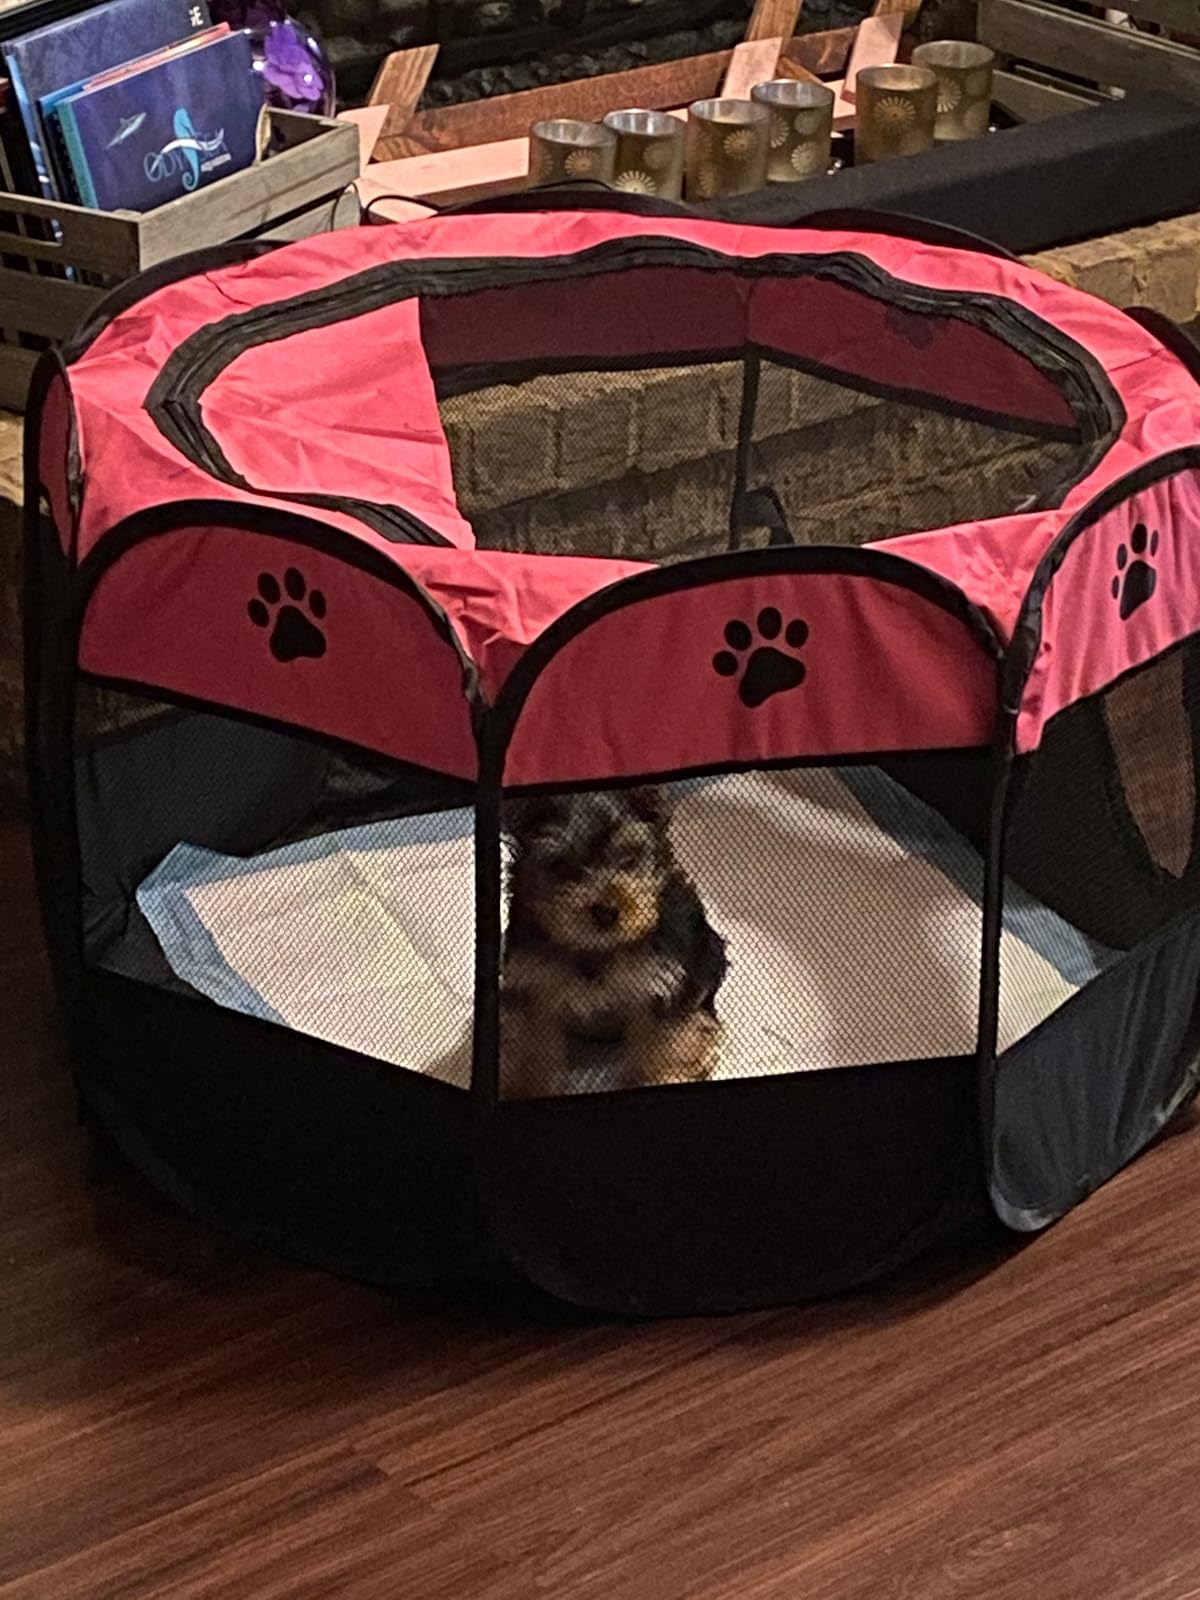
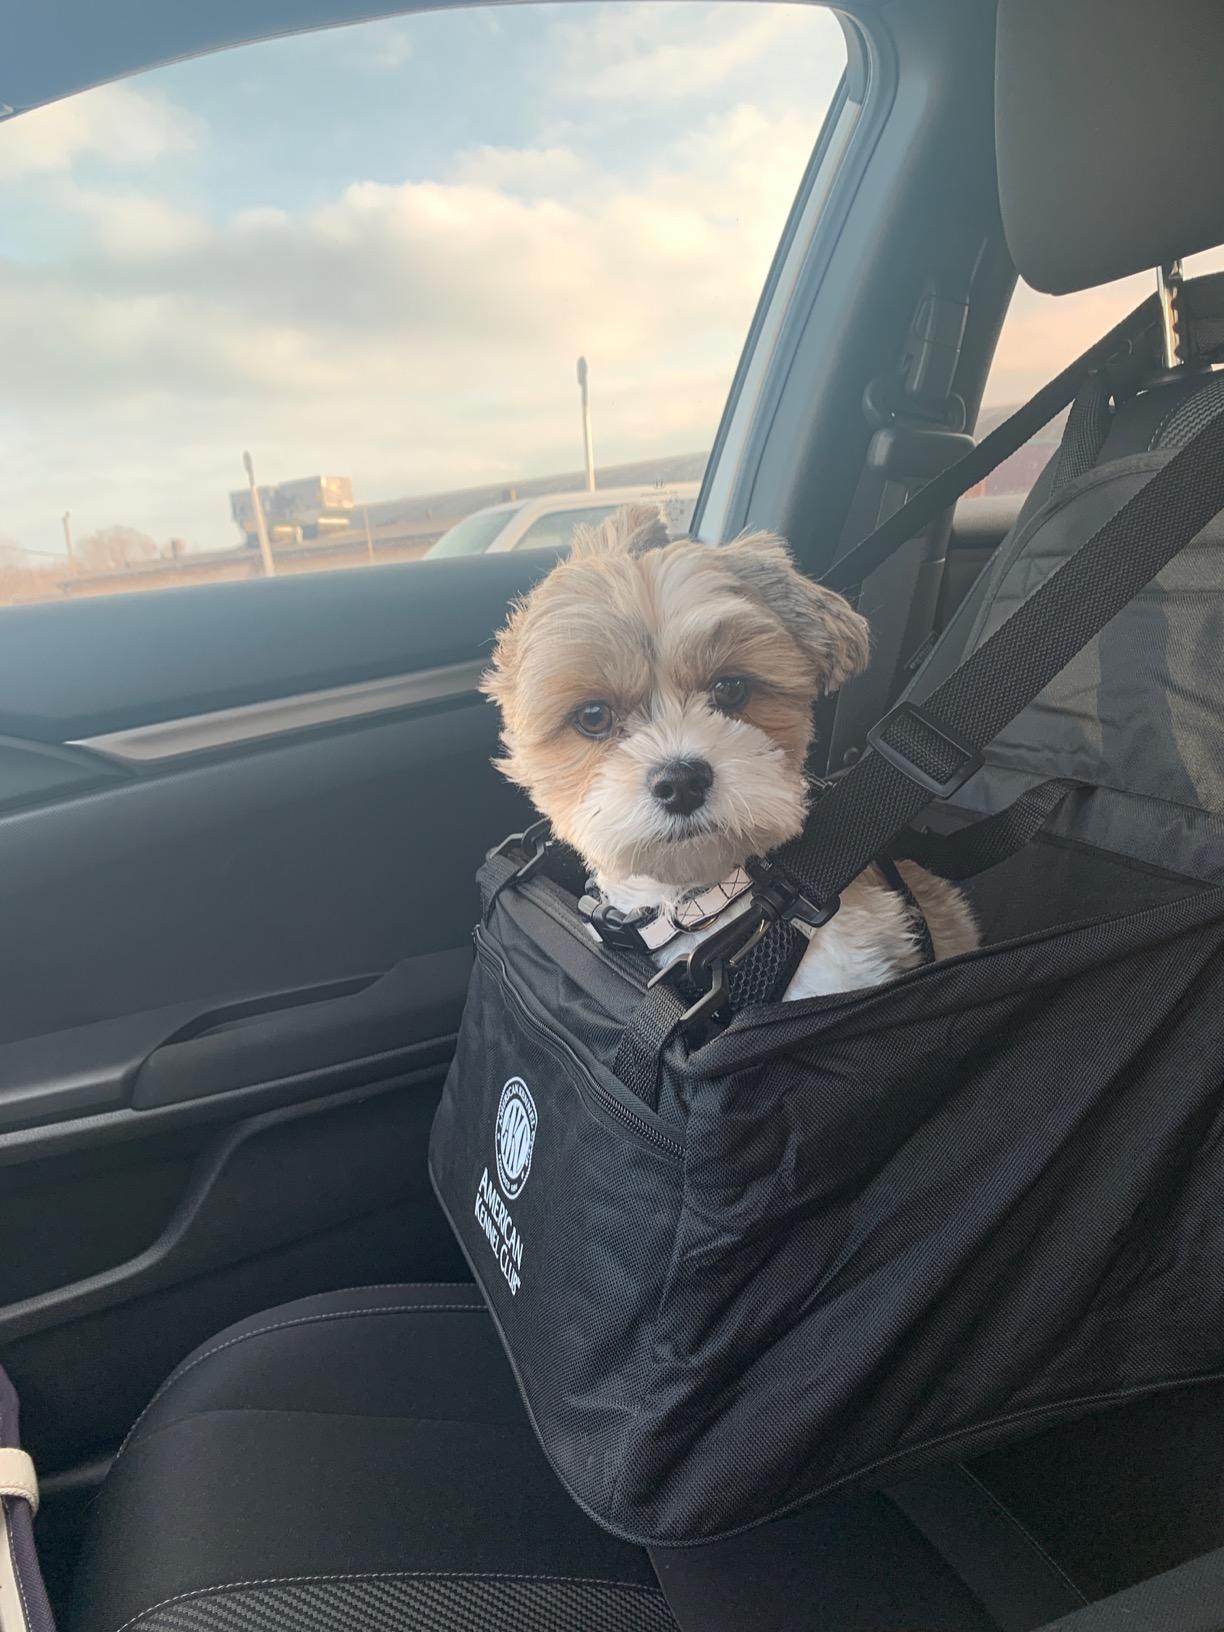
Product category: items_kennel
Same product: no